Santo Amaro (district of São Paulo)

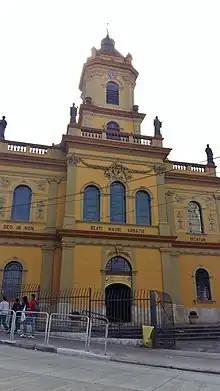
Santo Amaro Cathedral, seat of the Roman Catholic Diocese of Santo Amaro

A German international school, Colégio Humboldt São Paulo (formerly named Ginásio Humboldt), is also located in Santo Amaro.